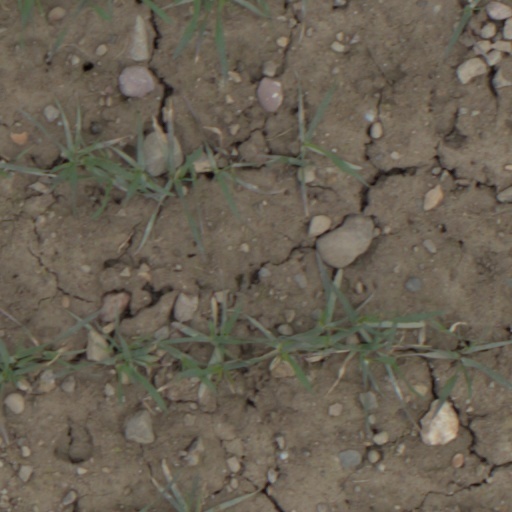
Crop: wheat